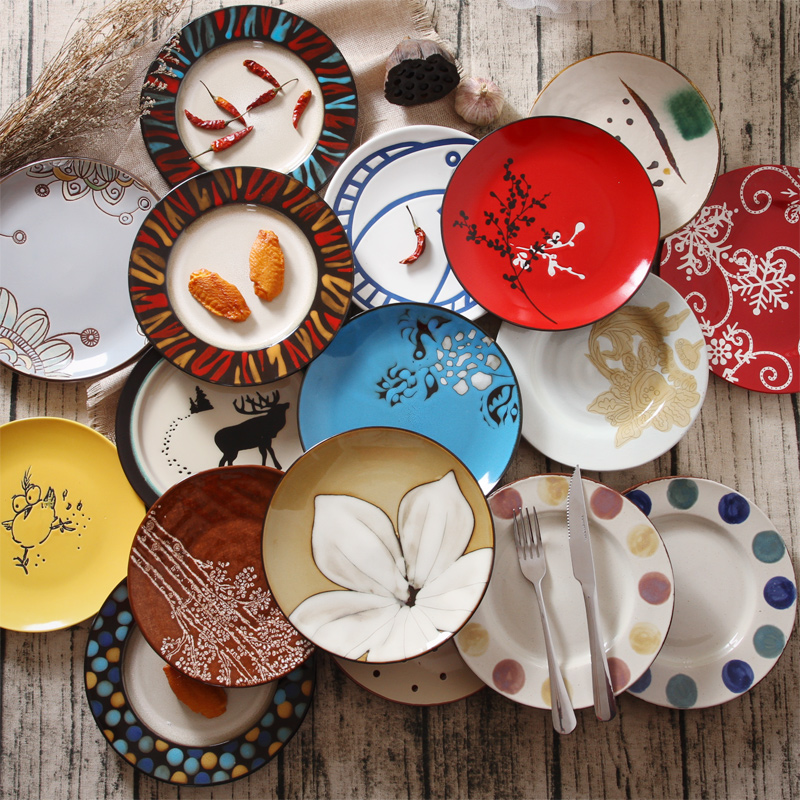
Label: trash